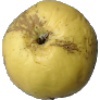
Label: golden_apple